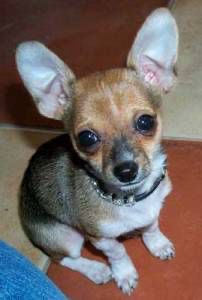
Animal: dog
Breed: chihuahua